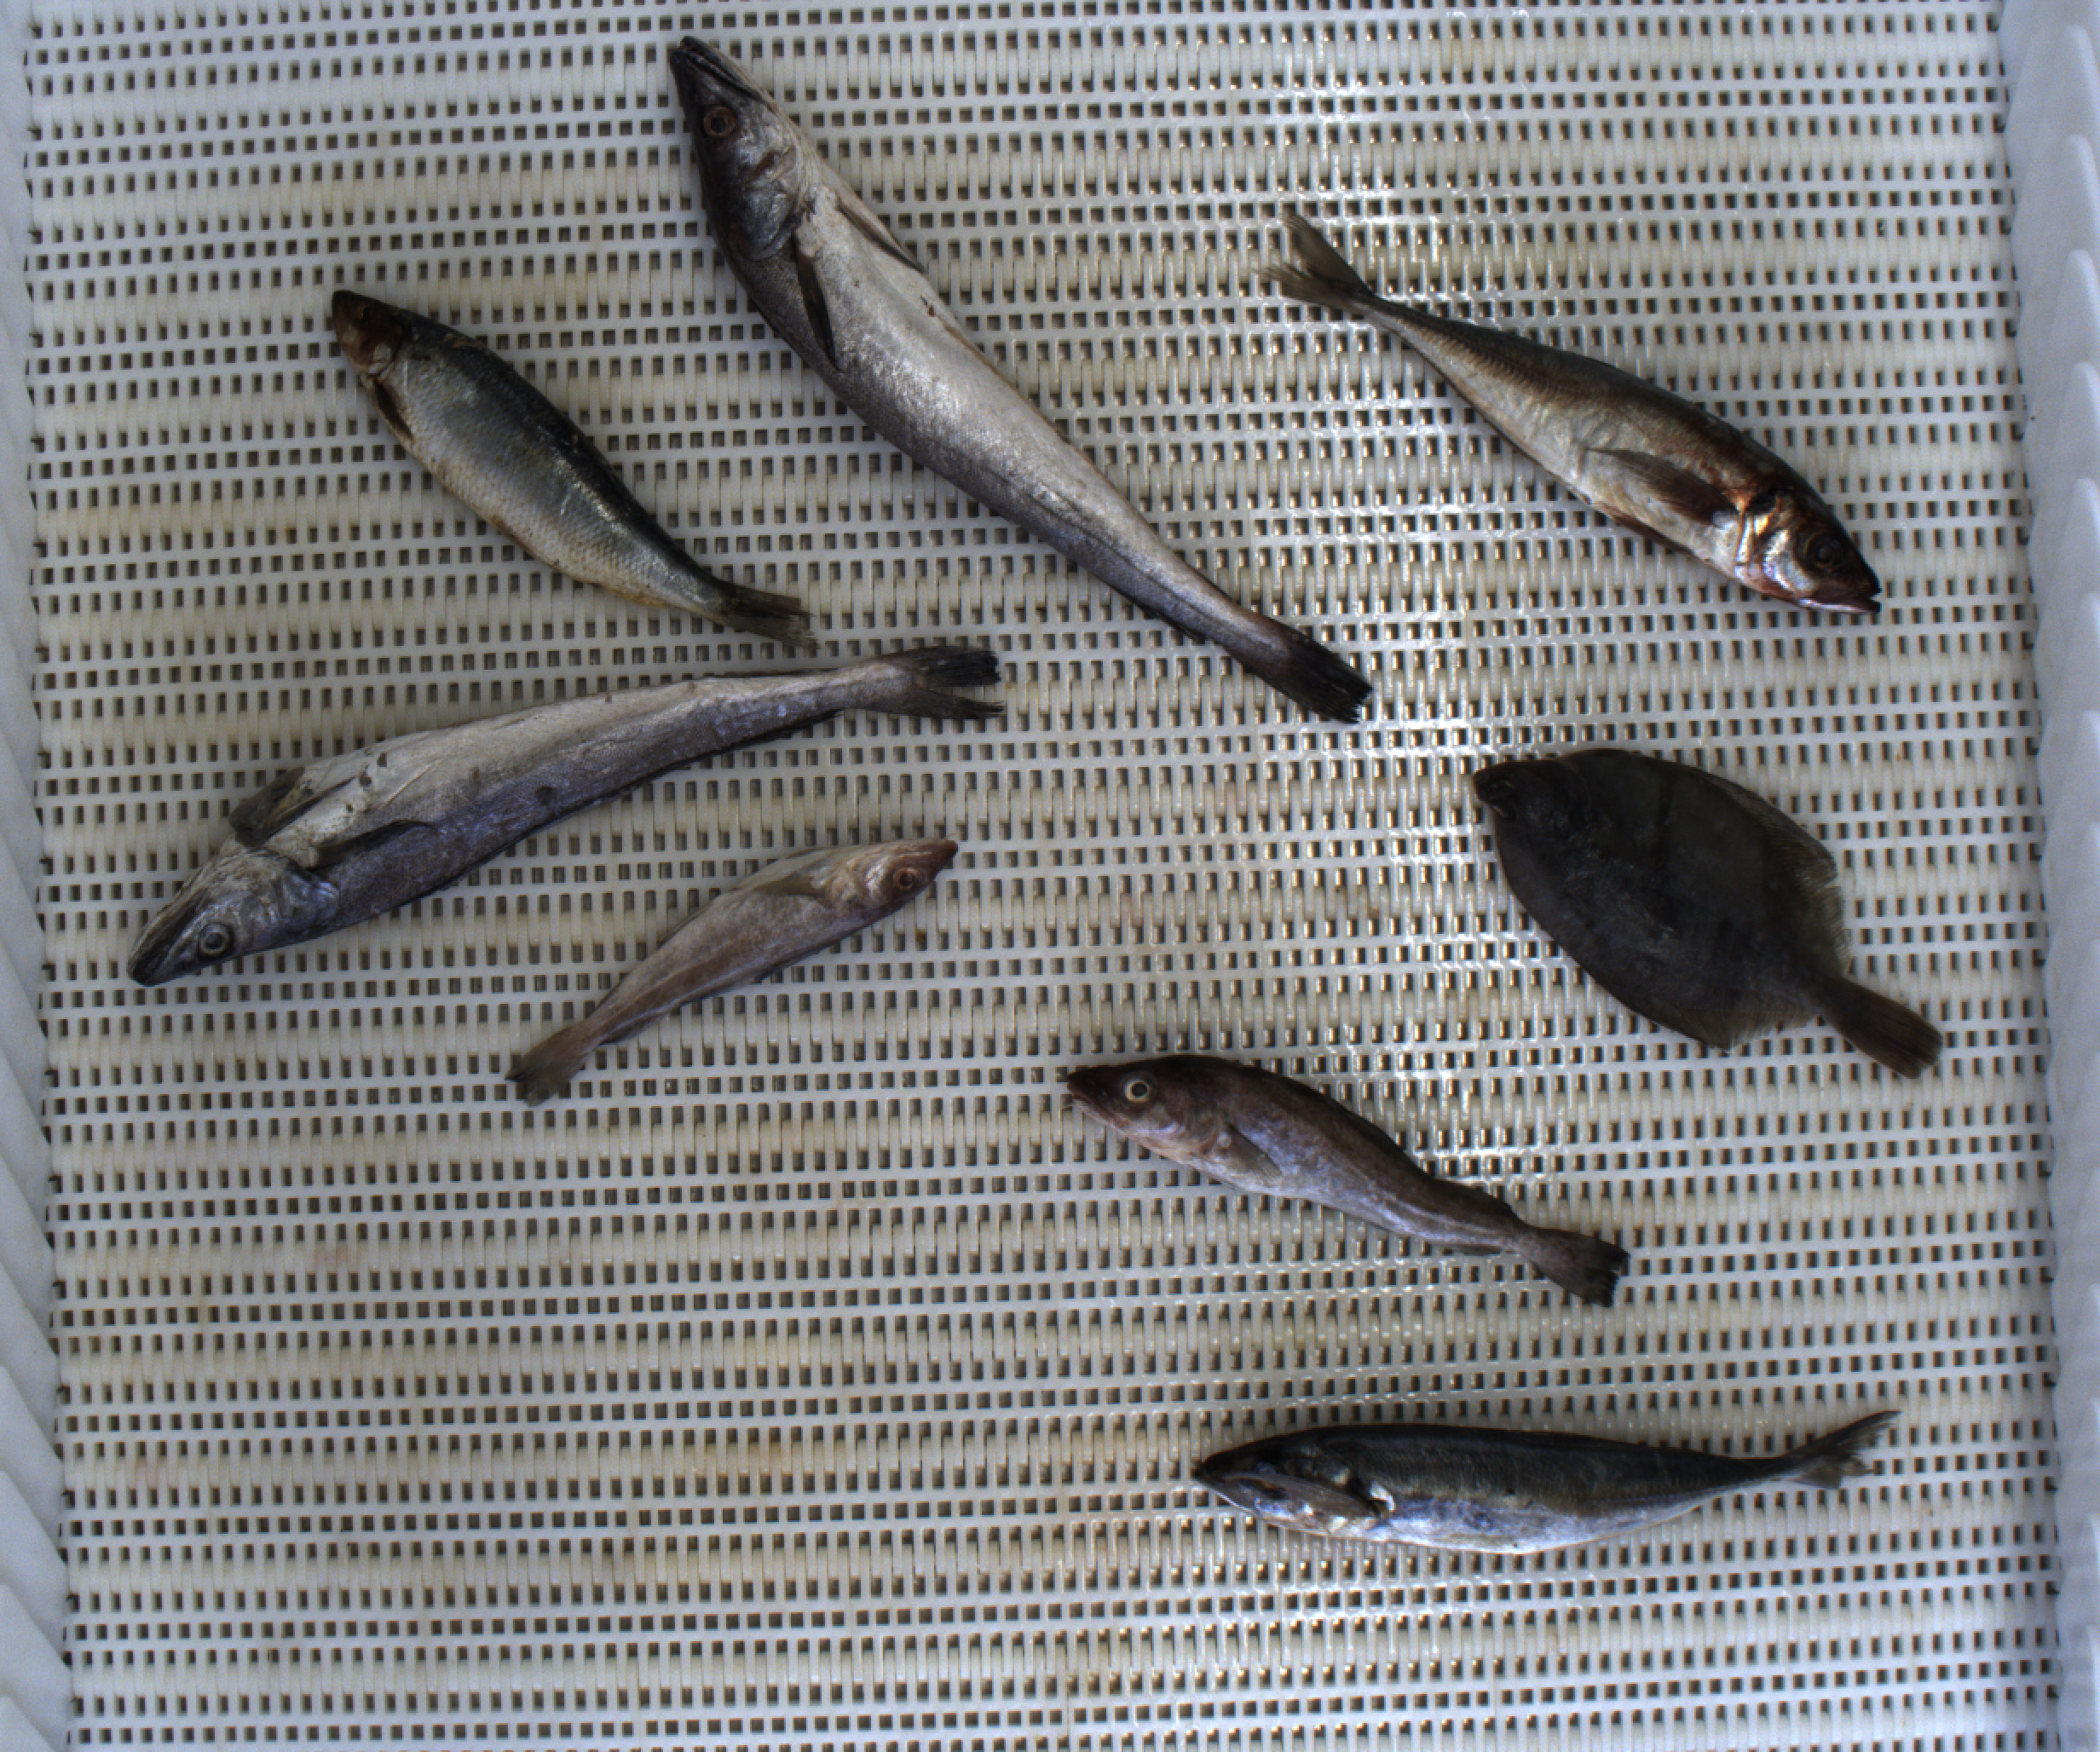
Total fish: 8
Cod: 2
Haddock: 0
Whiting: 0
Hake: 2
Horse mackerel: 2
Saithe: 0
Other: 2